Caroline Ouellette

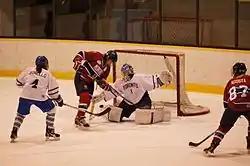
Ouellette, playing forward

During the 2000–01 NWHL season, Ouellette played with the Montreal Wingstar and finished third in league scoring with 53 points. She would also spend one season competing with the Minnesota Whitecaps in the former Western Women's Hockey League. In 2008–09, Ouellette joined the Montreal Stars. She won CWHL Top Scorer of the Month honours in November (tying the league record with 19 points in just six games) and December. At year's end, she was named CWHL Most Valuable Player. By winning a third gold medal in women's Olympic hockey, she became the Bulldog hockey player with the most gold medals.